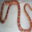
Label: snake